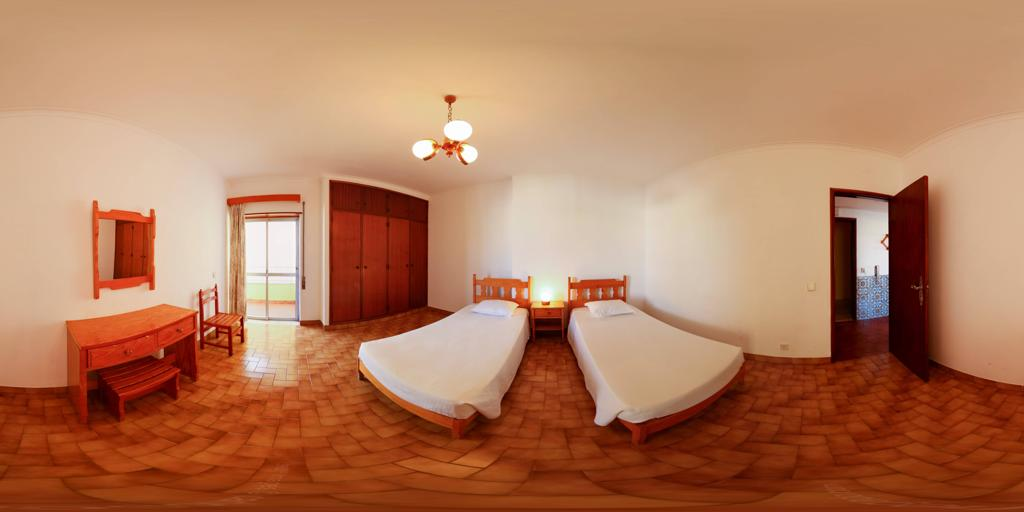
Referred object: Mirror across from the bed

Referred object: the orange wooden dressing table